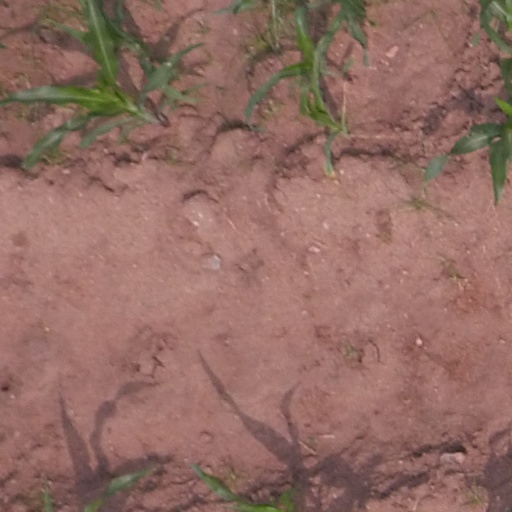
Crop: maize; corn